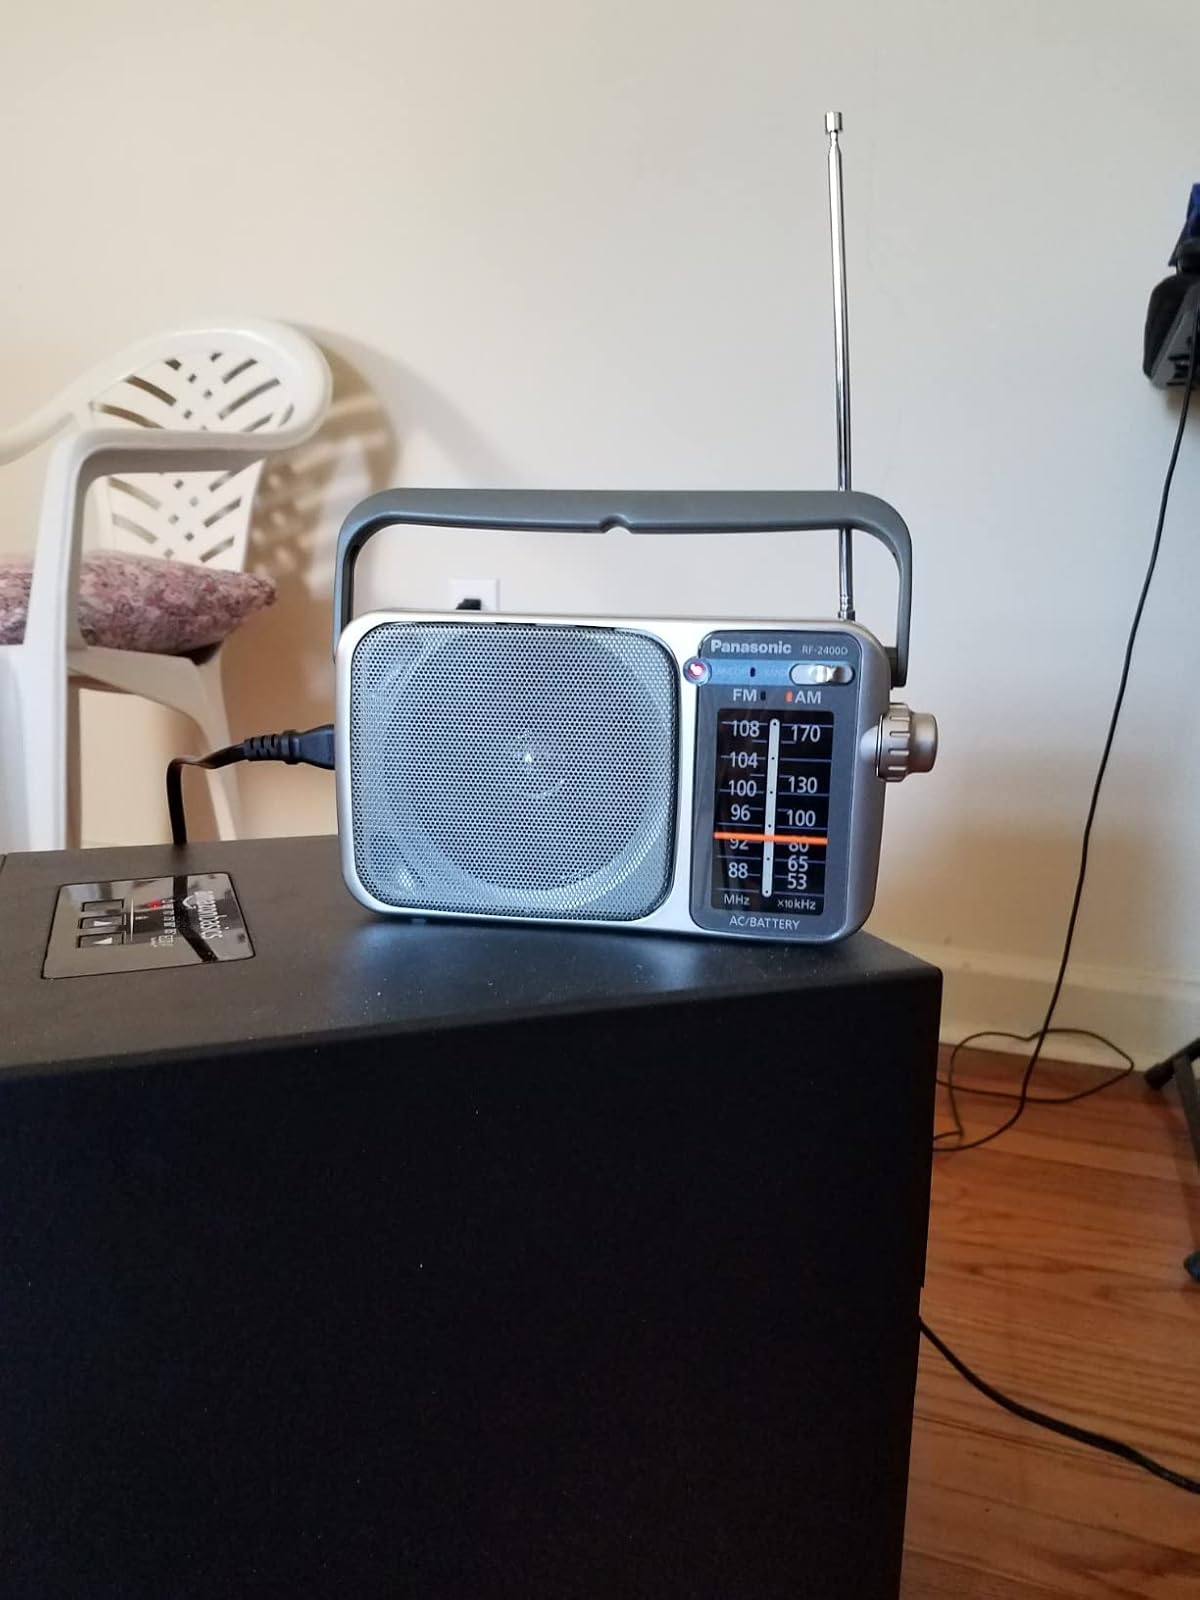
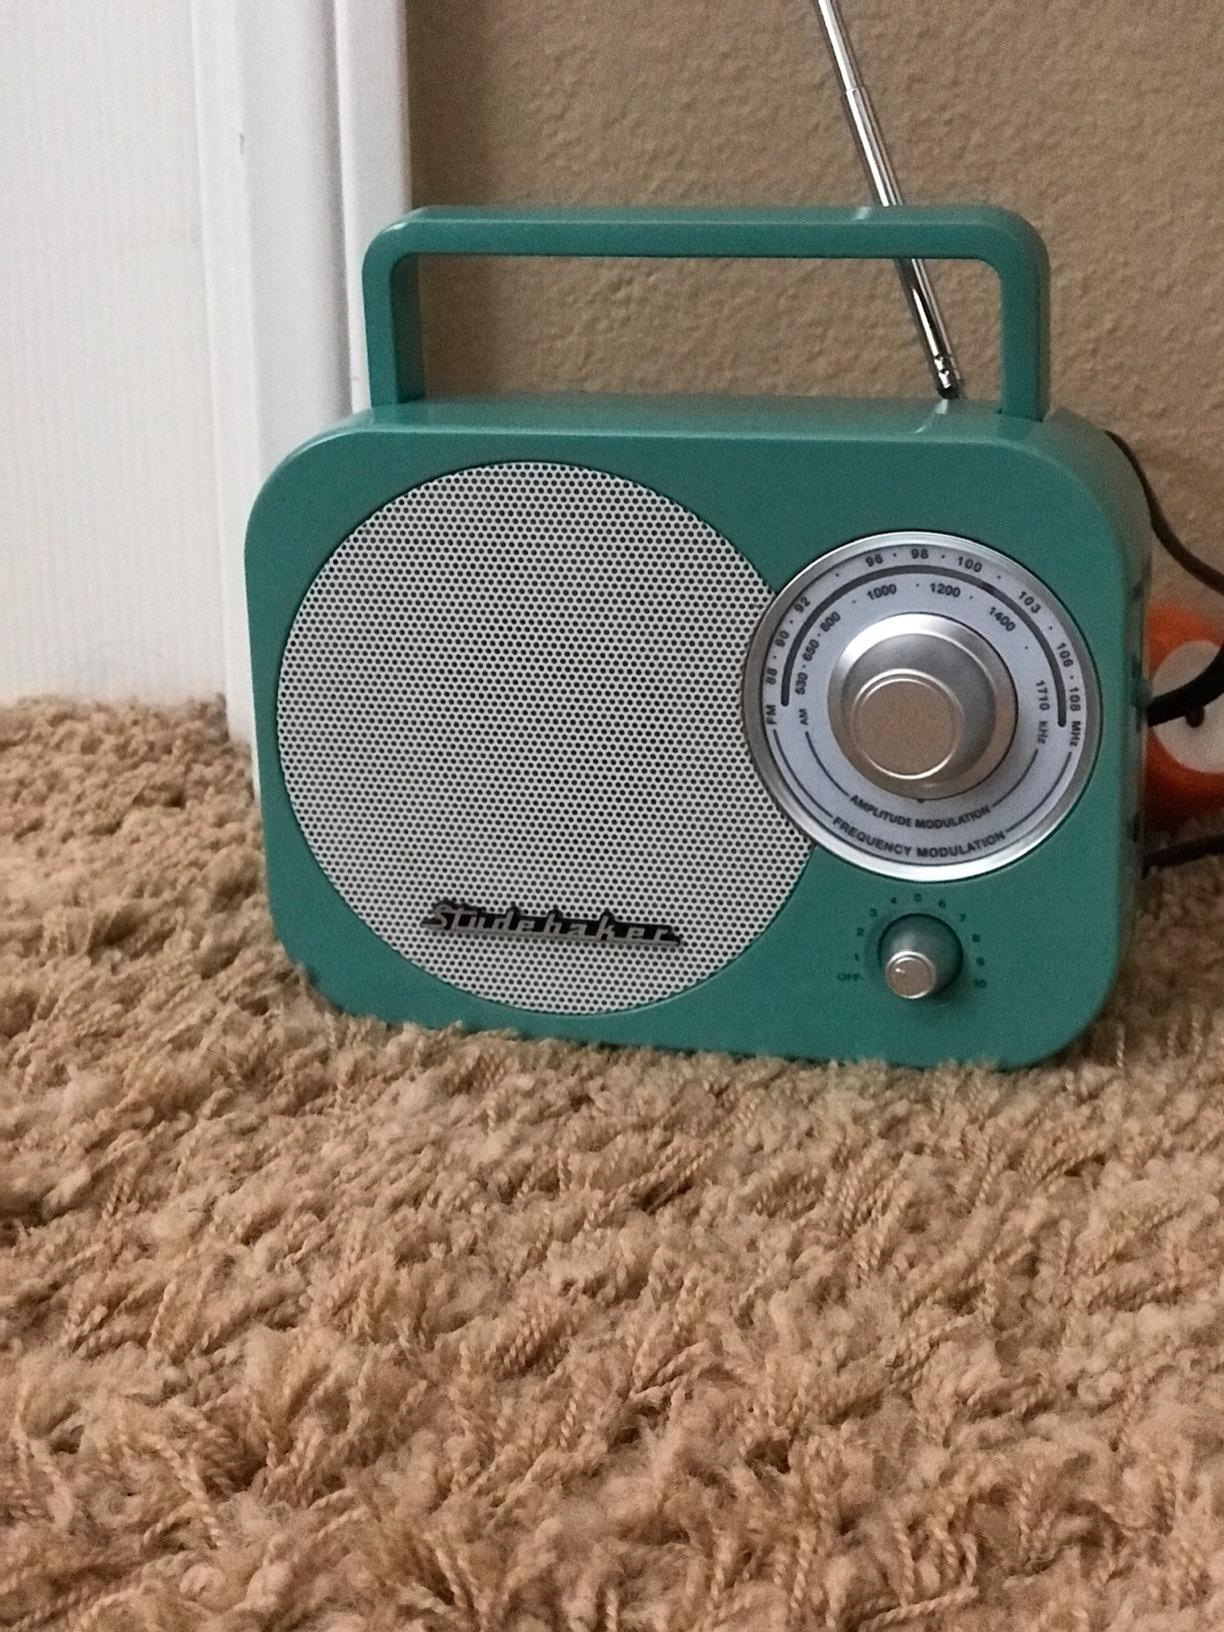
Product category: radio
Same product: no